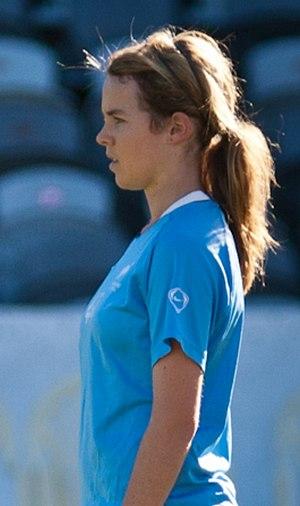
Olivia Juliet Bridget Chance née le 5 octobre 1993 à Tauranga, est une footballeuse internationale néo-zélandaise. Elle évolue au poste d'attaquante et joue au club de Bristol City.